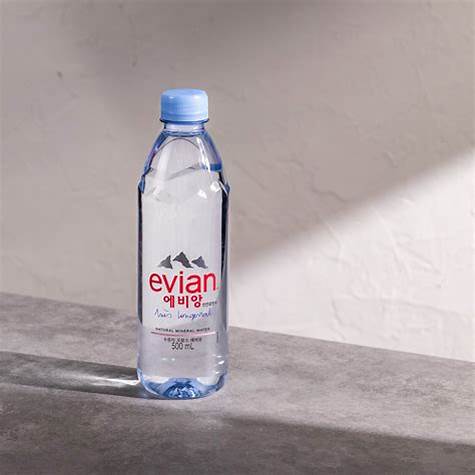
Waste category: plastic